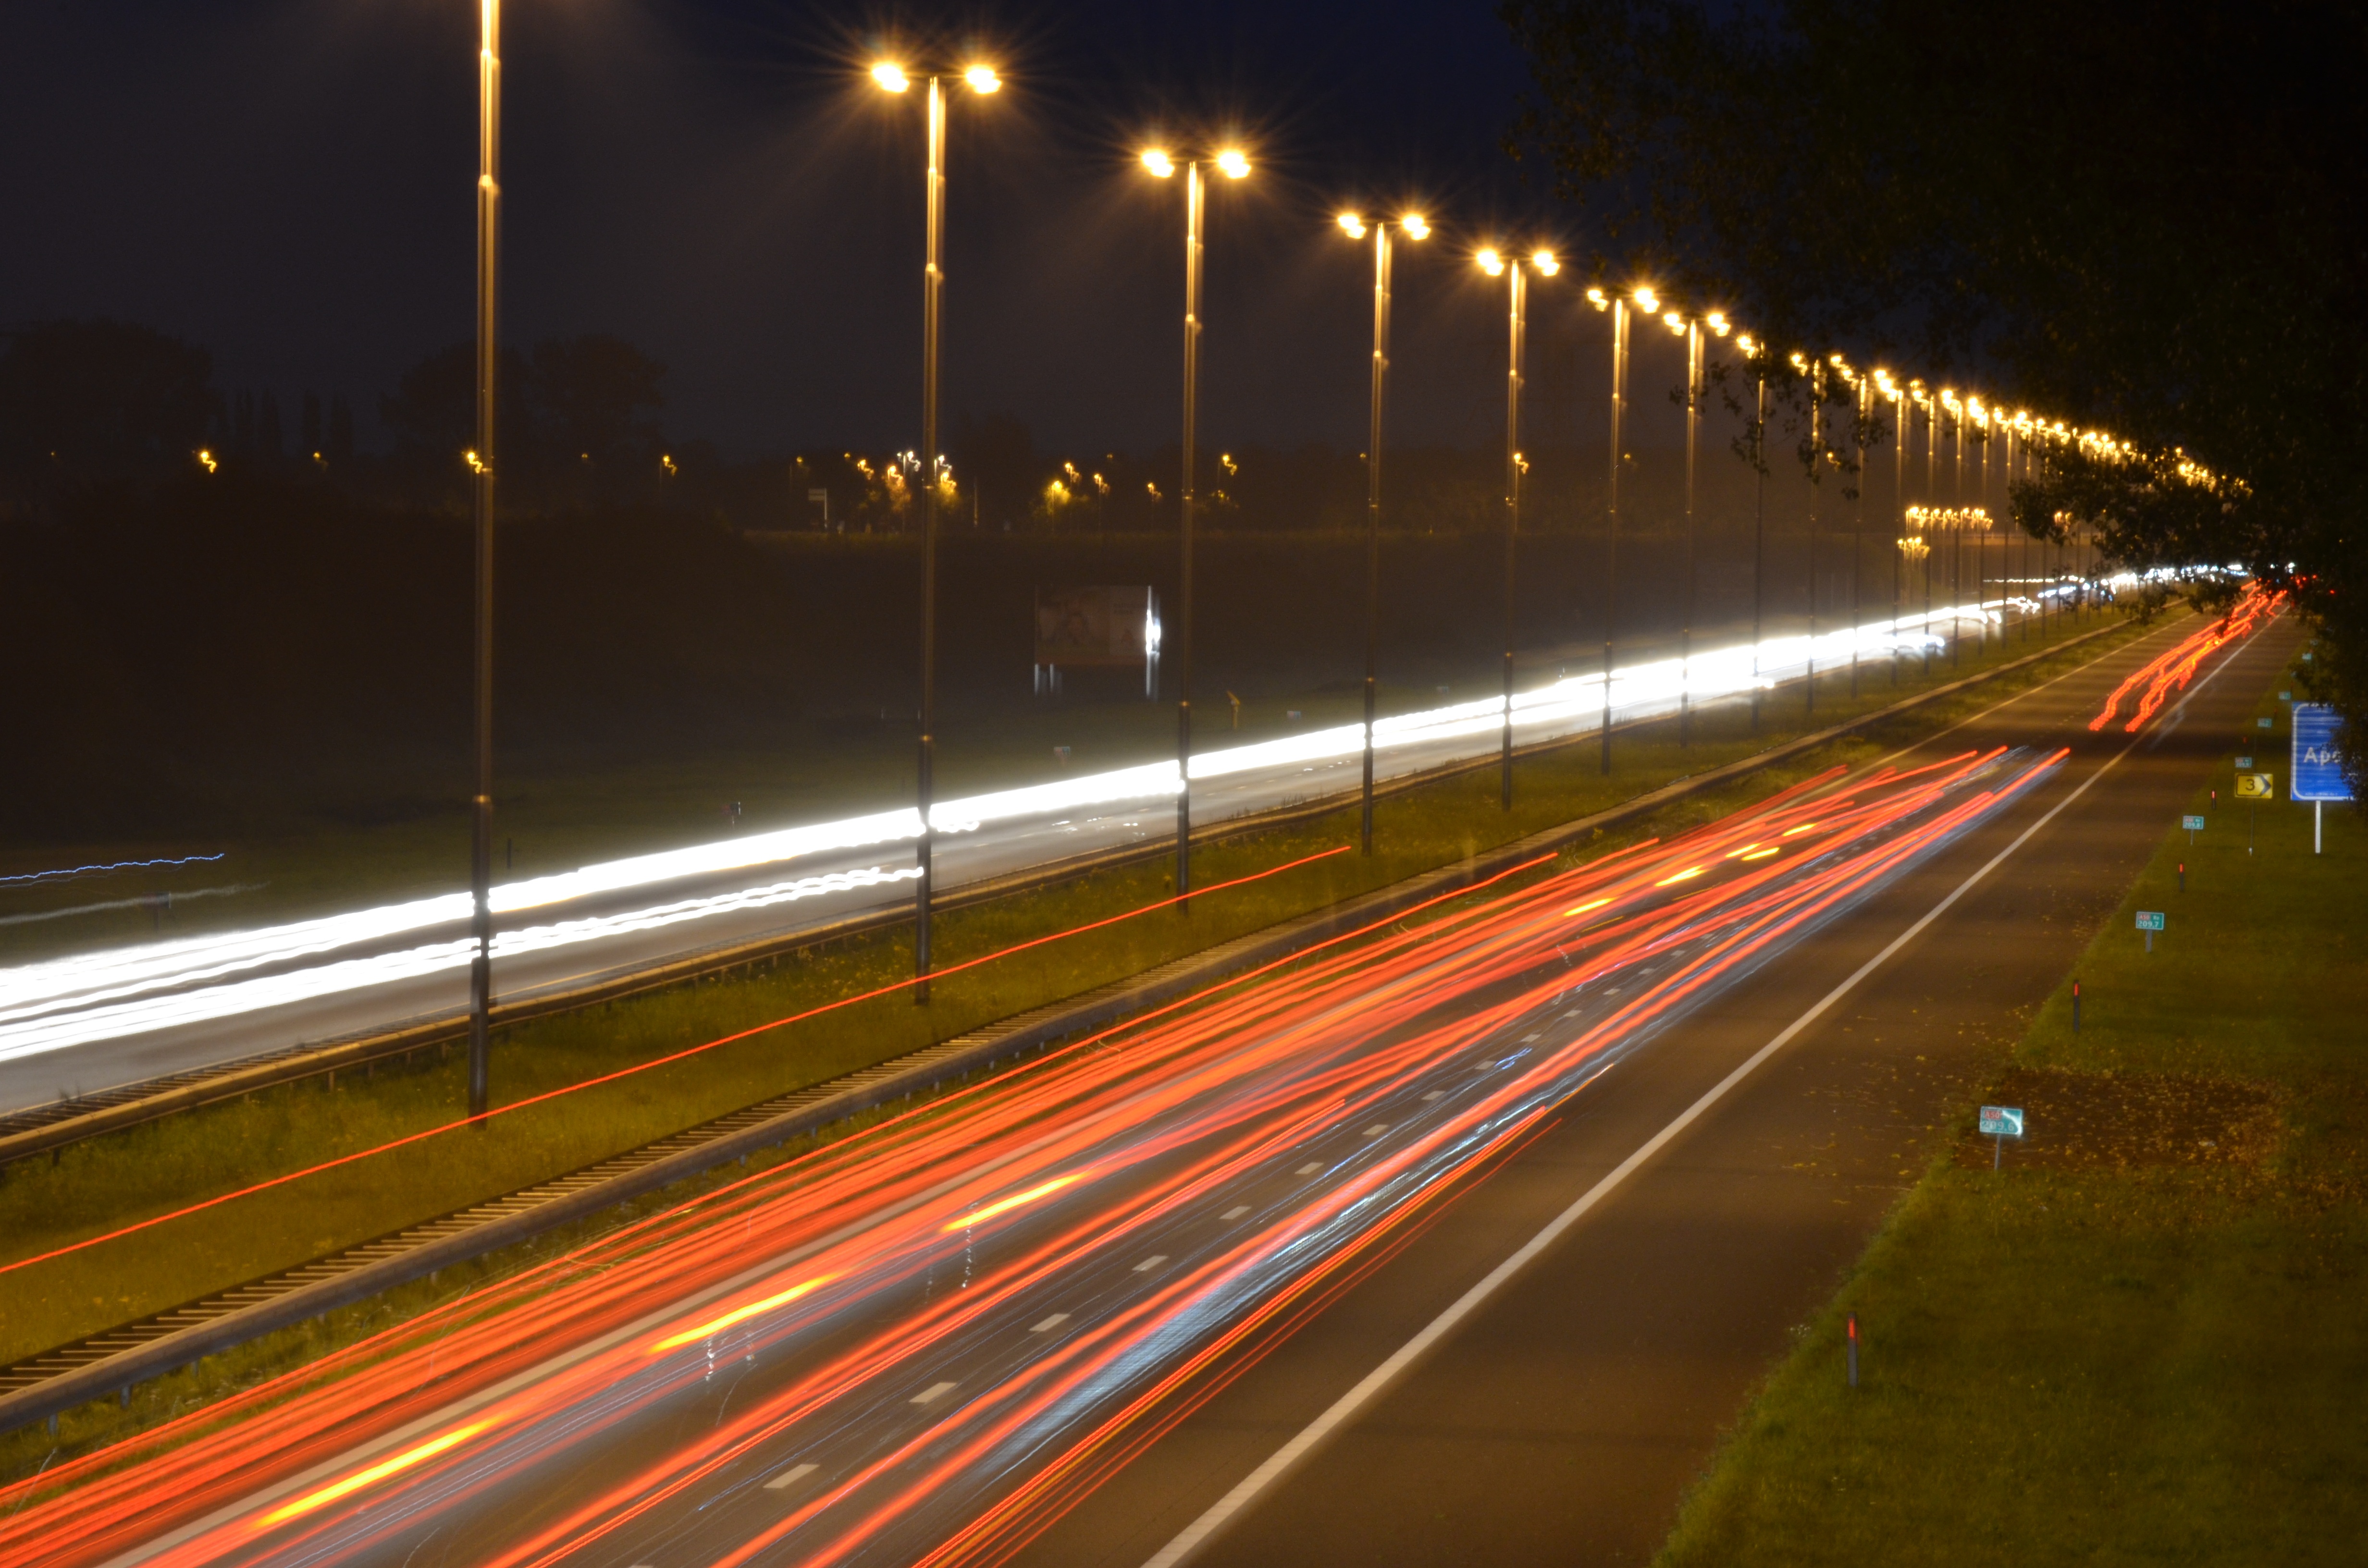
light, road, white, bridge, traffic, night, highway, asphalt, pavement, motion, dusk, transport, evening, line, reflection, red, darkness, lane, lighting, infrastructure, fast